Burning Up Broadway

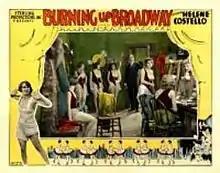
Poster for the film

Burning Up Broadway is a 1928 American silent drama film, directed by Phil Rosen. It stars Helene Costello, Robert Frazer, and Sam Hardy, and was released February 1928.